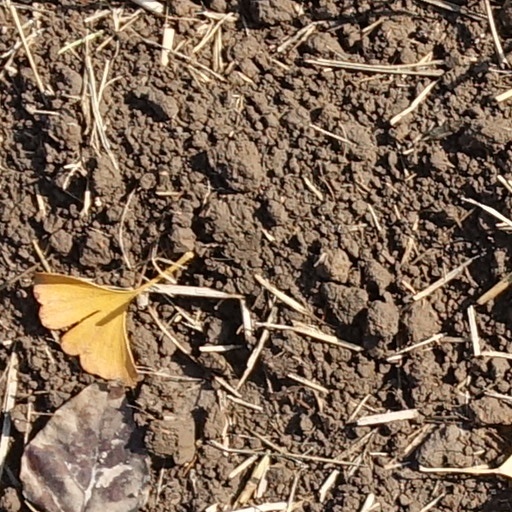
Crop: wheat